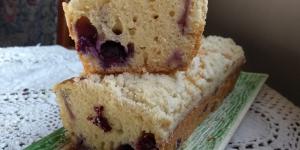
budin de arandanos y limon